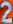
Number: 2